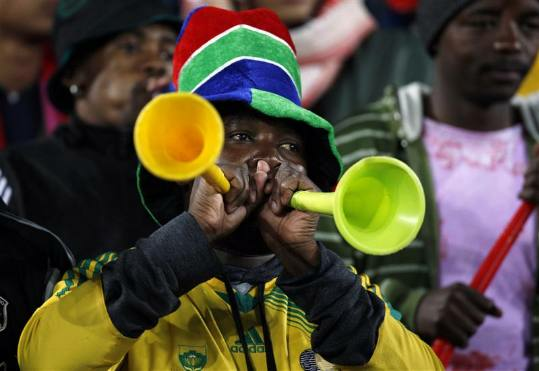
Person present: Yes